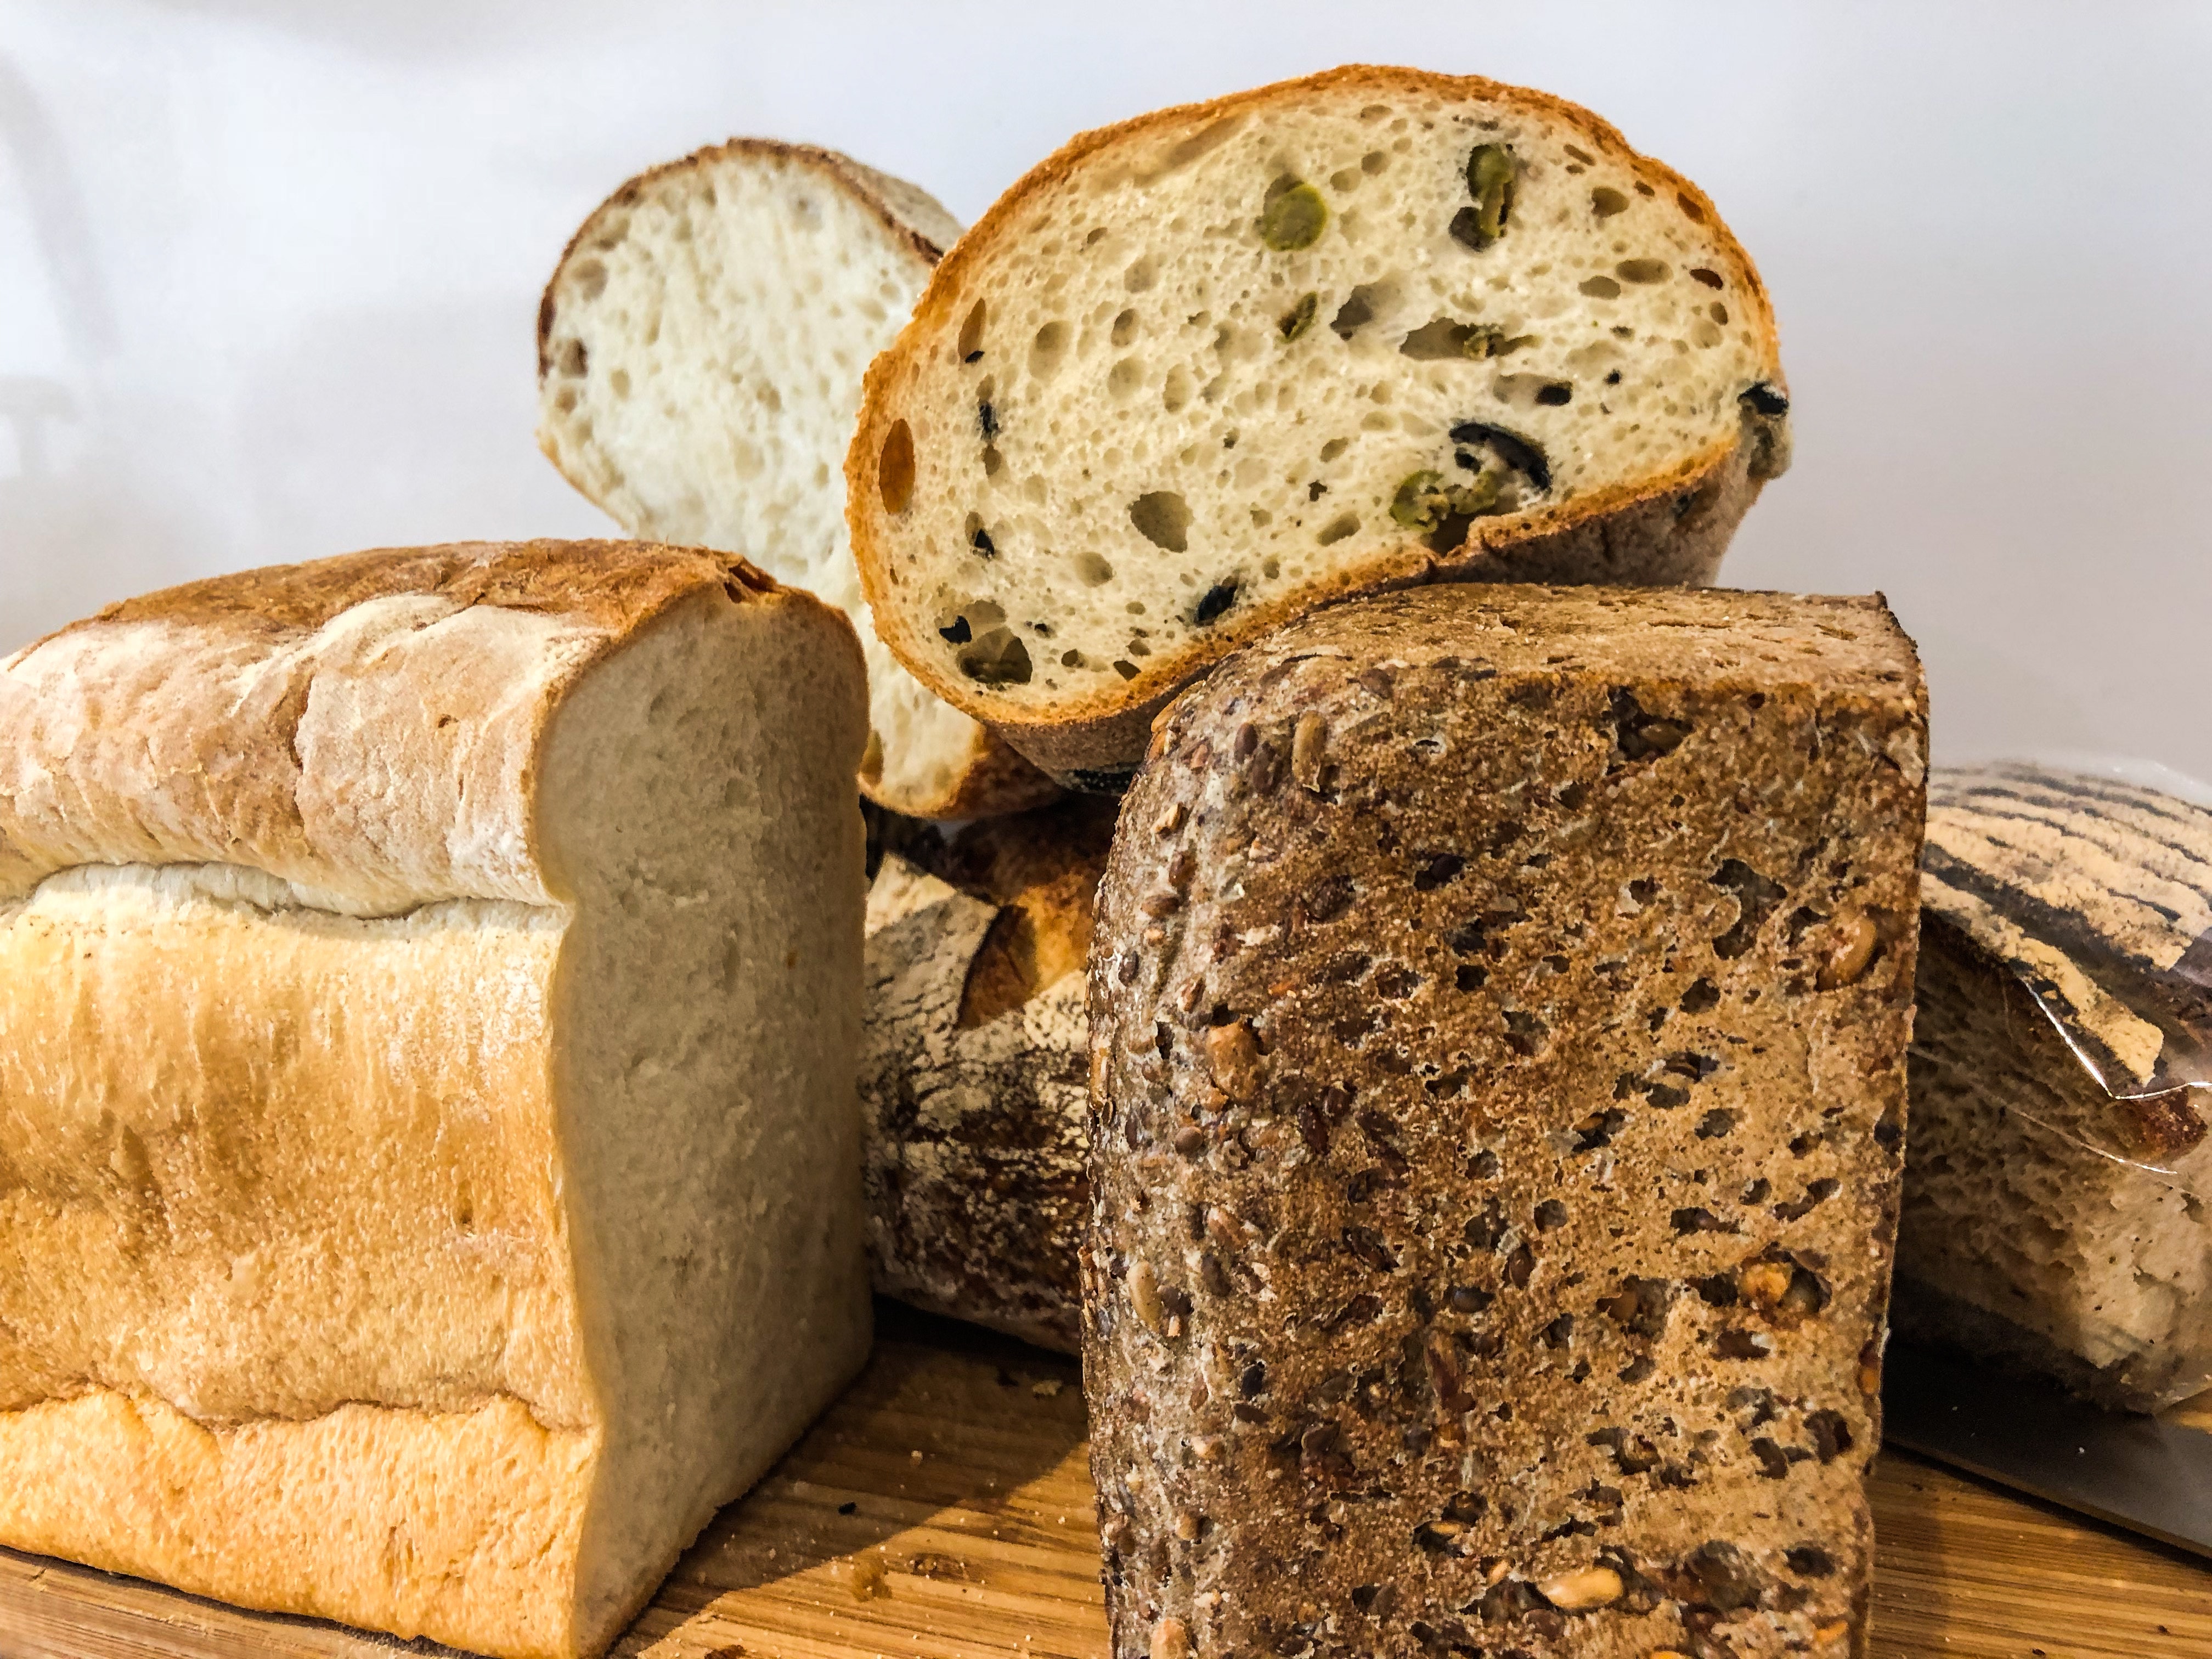
food, bread, hard dough bread, graham bread, gluten, cuisine, potato bread, loaf, ingredient, dish, rye bread, biga, baked goods, sliced bread, sourdough, whole wheat bread, whole grain, vegetarian food, soda bread, beer bread, brown bread, produce